Question: Please indicate a possible affordance area of the boxing_punching_bag that can be used for striking
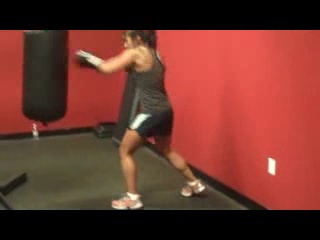
Answer: [21, 29, 67, 121]